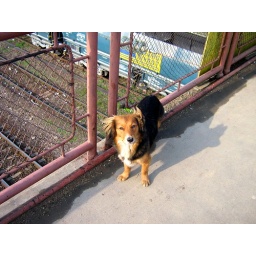
Stray dog on a bridge over the rails in Braila railway station.